Philip Wilson Steer

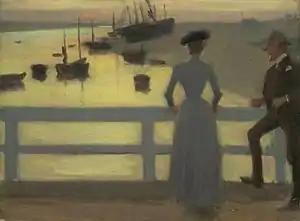
"The Bridge" (1887) (Tate)

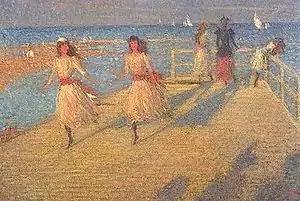
"Girls Running: Walberswick Pier" (Tate)

Steer was born in Birkenhead, Cheshire, the son of a portrait painter and art teacher, Philip Steer (1810–1871) and his wife, Emma Harrison (1816–1898). When Steer was three years old the family moved to Whitchurch near Monmouth from where, after a period of home schooling, he attended the Hereford Cathedral School. After finding the examinations of the British Civil Service too demanding, he became an artist in 1878. He studied at the Gloucester School of Art, then from 1880 to 1881 at the South Kensington Drawing Schools. He was rejected by the Royal Academy of Art, and so studied in Paris between 1882 and 1884, firstly at the Académie Julian, and then in the École des Beaux Arts under Alexandre Cabanel, where he became a follower of the Impressionist school. In Paris he was greatly influenced by seeing works by Édouard Manet and James McNeill Whistler and the French impressionists.